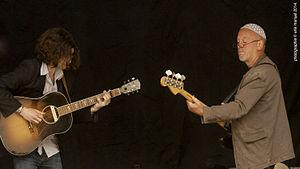
Arthur Manuel en concert, accompagné de Mars (Marcel Aubé) à la basse, en 2014.
Marcel Aubé est un musicien et compositeur originaire de Brest. Bassiste, il a tourné et enregistré avec des artistes de la pop française et bretonne : Étienne Daho, Hubert Félix Thiéfaine, Zazie, Alan Stivell, Dan Ar Braz... Multi-instrumentiste, il a également appris en autodidacte la vièle chinoise, le luth-lune, le bouzouki, le guembri. Luthier, il a inventé des instruments comme une vièle électrique. Compositeur, il se produit sous son pseudonyme Mars.